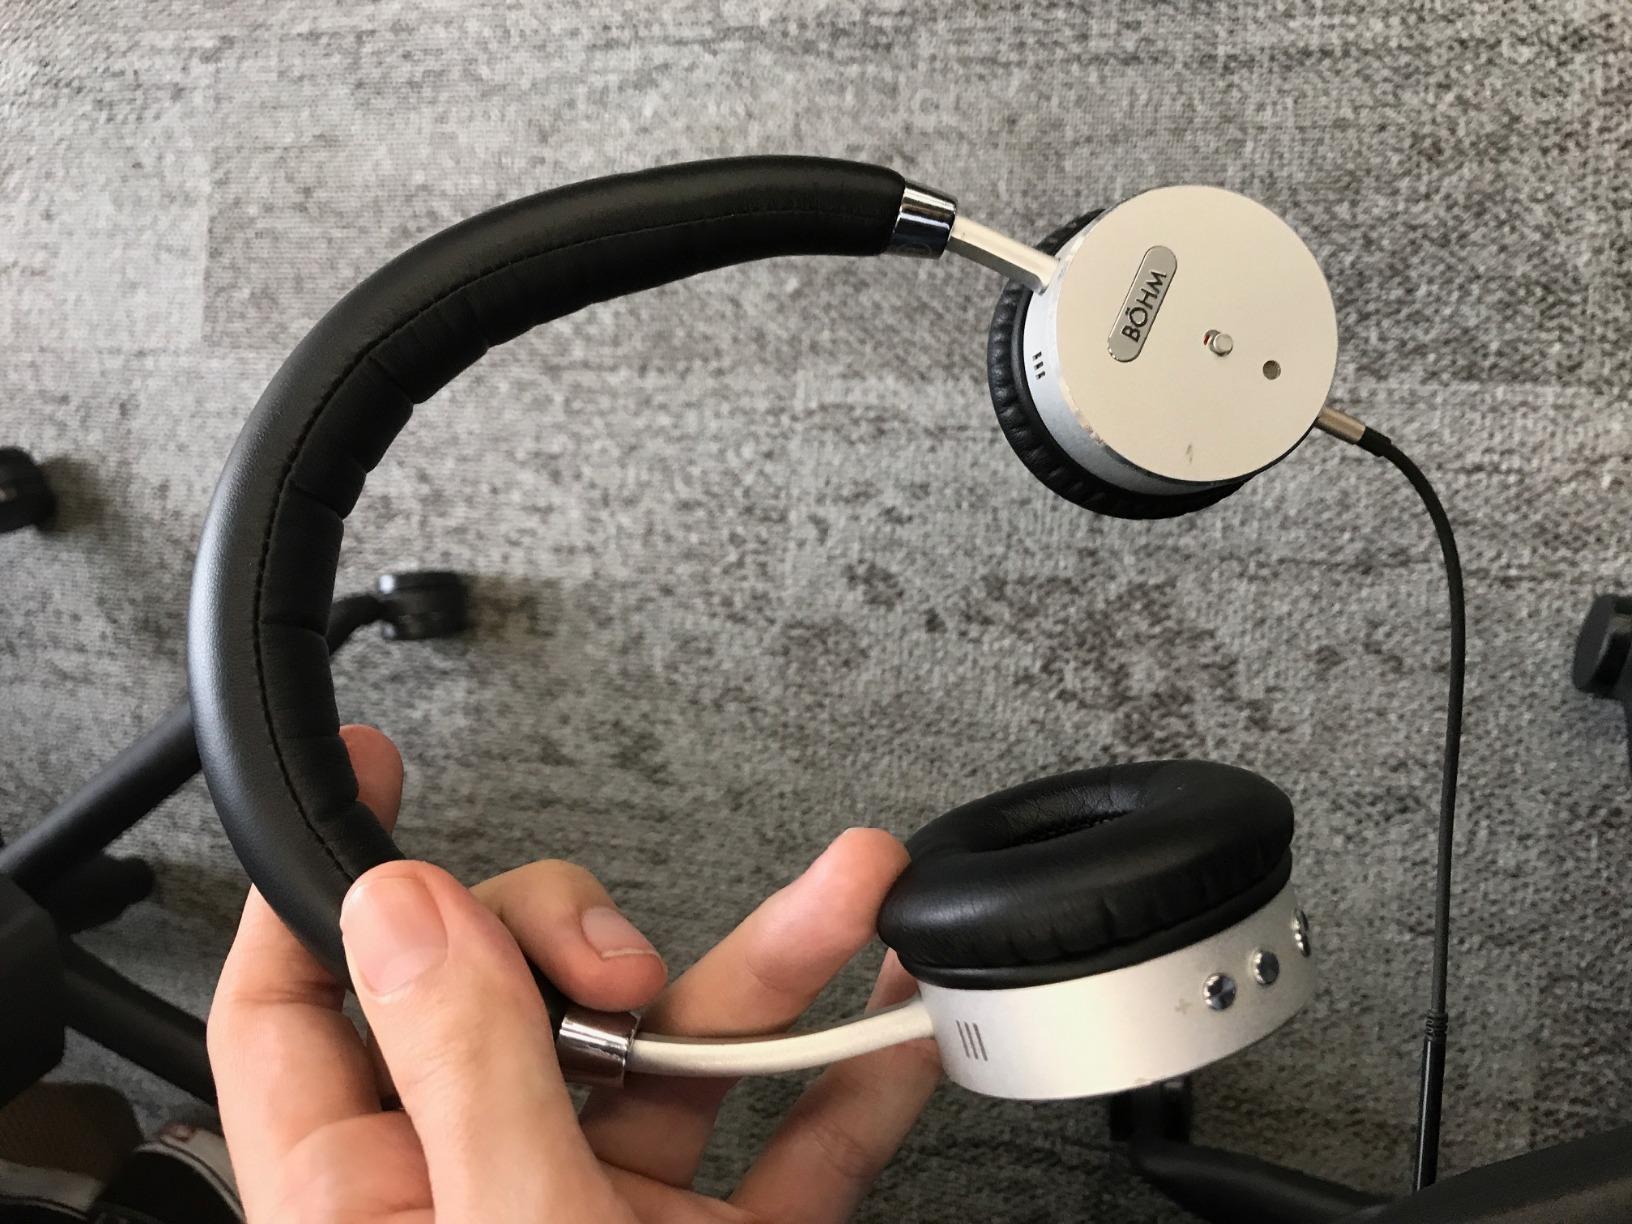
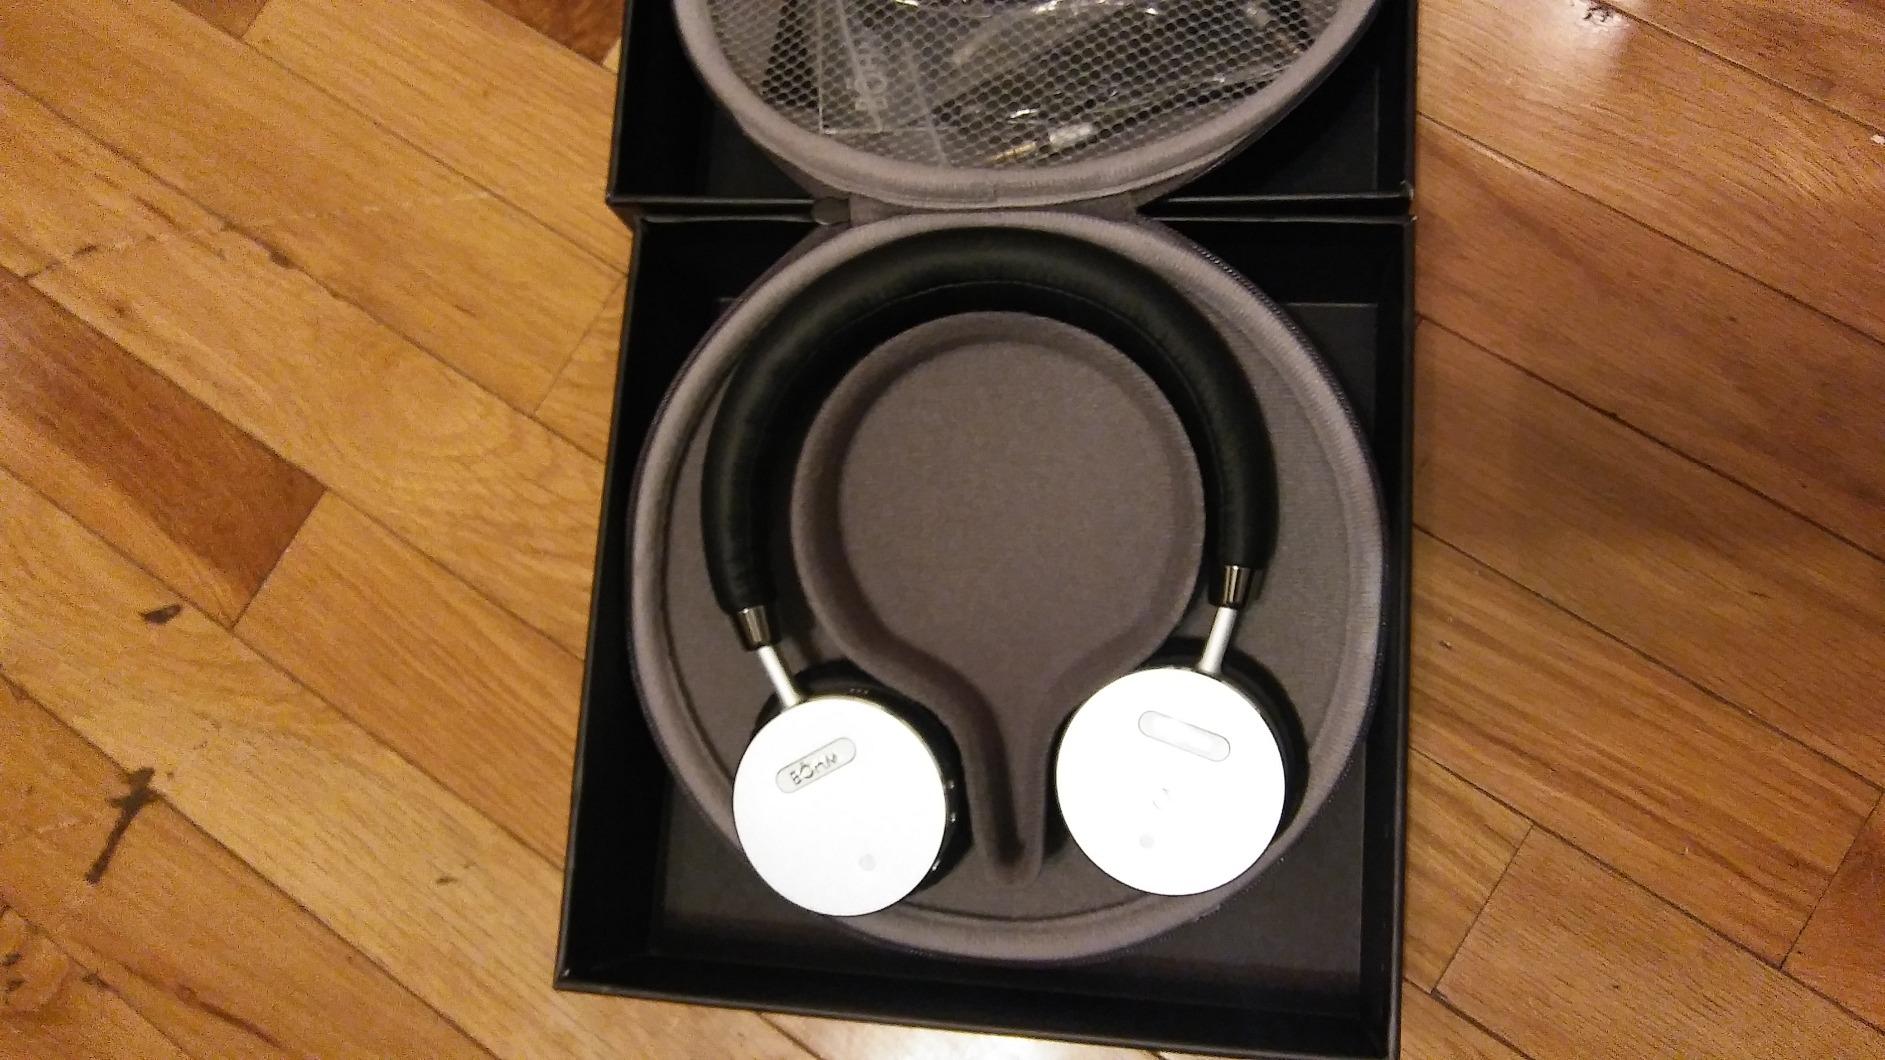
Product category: headphones
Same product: yes